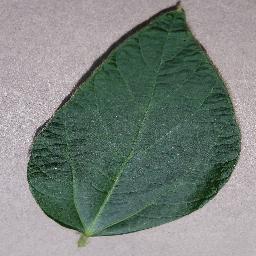
Label: Soybean___healthy